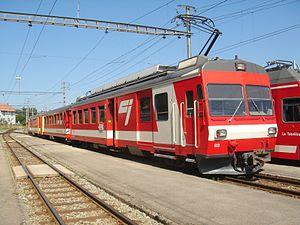
Train navette des Chemins de fer du Jura au Noirmont
Les Chemins de fer du Jura sont une entreprise de transport ferroviaire et routier, desservant les cantons du Jura, Berne et Neuchâtel. Son siège social est à Tavannes. Les CJ sont une société anonyme. Le nombre d'actions est de 108'500.
La ligne La Chaux-de-Fonds – Le Noirmont – Glovelier est une des trois lignes ferroviaires qui composent les Chemins de fer du Jura, avec la ligne Le Noirmont – Tramelan – Tavannes et la ligne de Porrentruy à Bonfol.